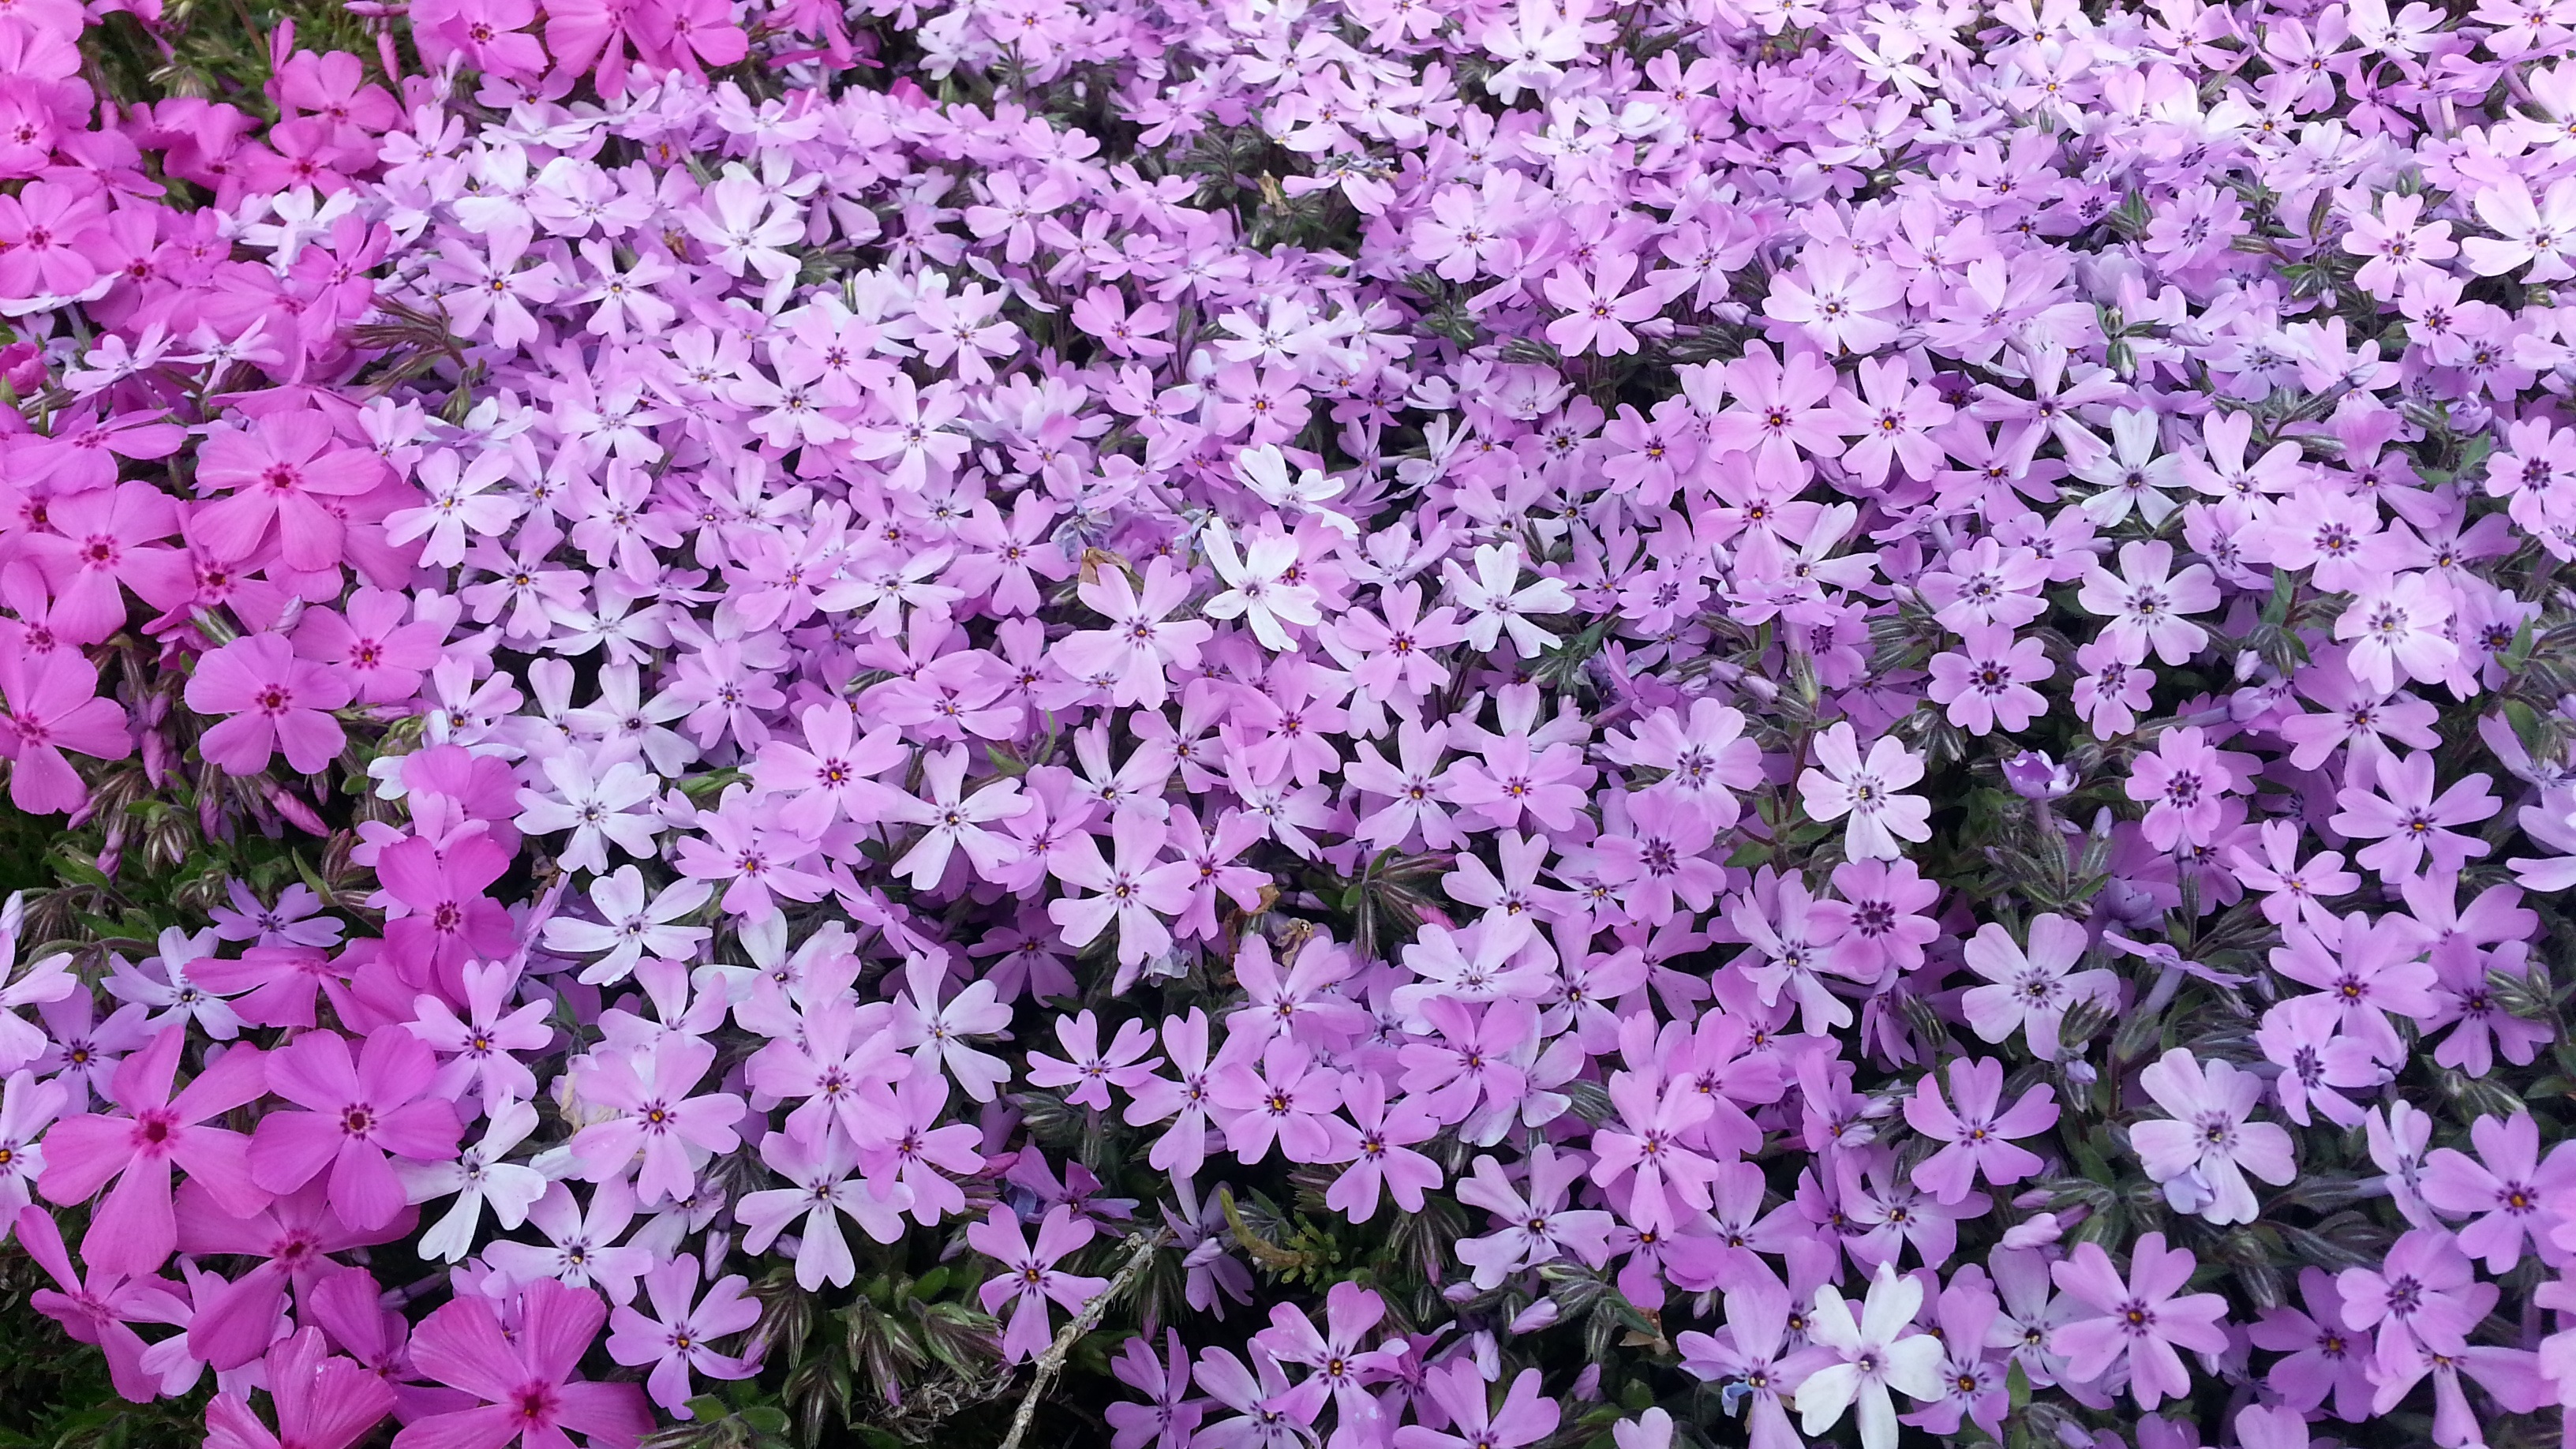
nature, plant, flower, spring, herb, garden, pink, flora, plants, flowers, shrub, flowering plant, aubretia, annual plant, woody plant, land plant, breckland thyme